Nautilus (fictional submarine)

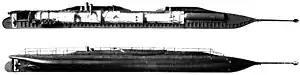
The "Plongeur", inspiration for the "Nautilus"

Verne named the "Nautilus" after Robert Fulton's real-life submarine "Nautilus" (1800). For the design of the "Nautilus", Verne was inspired by the French Navy submarine "Plongeur", a model of which he had seen at the 1867 Exposition Universelle, three years before writing his novel.